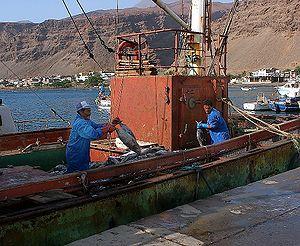
En Afrique de l'Ouest, la pêche artisanale occupe des dizaines de milliers de pêcheurs.
Tarrafal de São Nicolau est une localité du Cap-Vert, située à l'ouest de l'île de São Nicolau, dans les îles de Barlavento. Siège de la municipalité de Tarrafal de São Nicolau, c'est une « ville » – un statut spécifique conféré automatiquement à tous les sièges de municipalités depuis 2010.